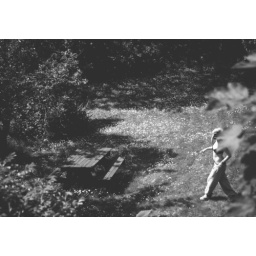
This is Ulla walking around in grandmas garden with the bird mask on.